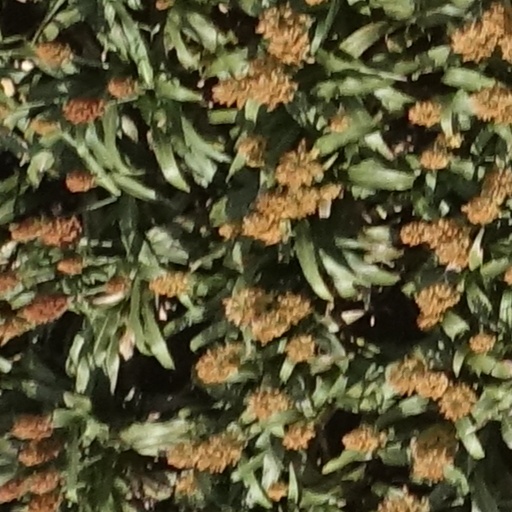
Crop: sorghum